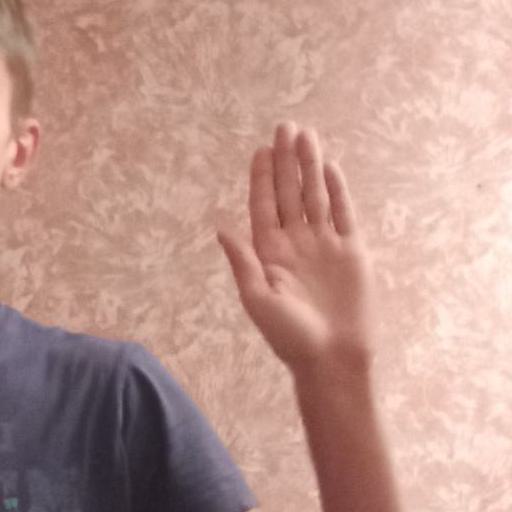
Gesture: stop